Maik Nawrocki

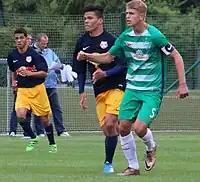
Nawrocki (in the green shirt on the right) playing for Werder Bremen in 2016

Nawrocki is a homegrown product of SV Werder Bremen's youth system, joining the club at the age of 5. He progressed to the reserve team playing in the Regionalliga Nord, and in February 2020 signed a professional contract with Werder Bremen.